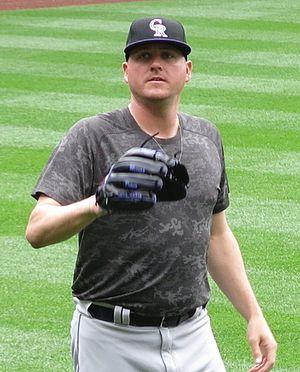
Jacob Daniel McGee est un lanceur de relève gaucher des Rockies du Colorado de la Ligue majeure de baseball.